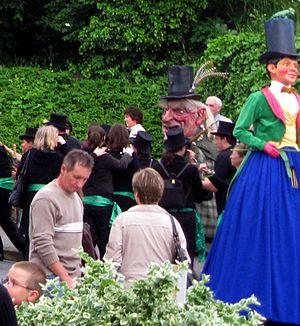
L'Affreux Luquet est un géant de processions et de cortèges inauguré en 2000, à Flers Bourg et représentant Villeneuve-d'Ascq, en France.